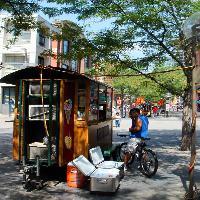
Weather: sun or clear